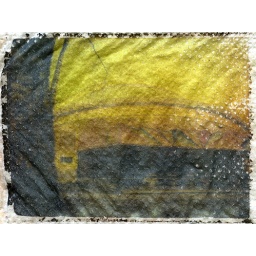
in the car i find the paper towel...i suck all from this fuji film:)